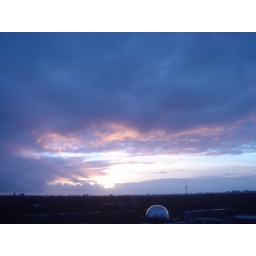
See the various shapes of blue in the evening sky above Bremen.